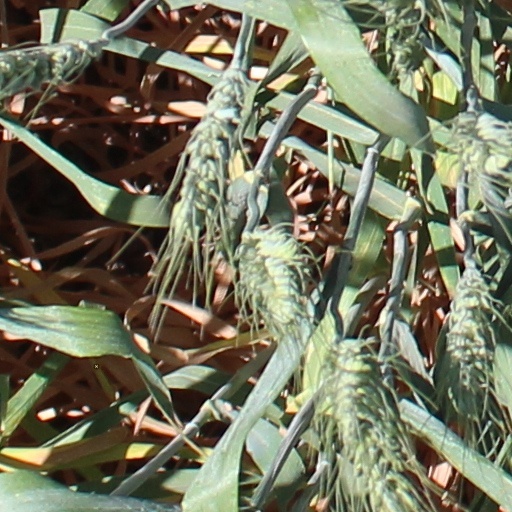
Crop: wheat